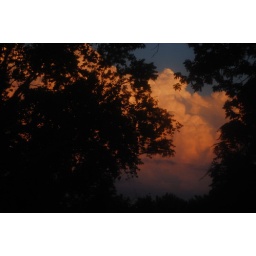
The best view of the clouds was from behind the screen in the kitchen.